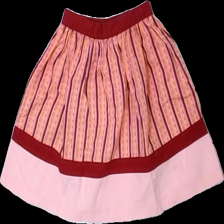
View: front
Type: Skirt
Category: Children
Brand: Not in the list
Brand text on label: steffens
Colors: Blue
Material: 100% cotton
Pattern: Geometric print
Cut: Regular
Size: 122
Season: All
Holes: Major
Damage location: middle center
Damage 2 location: top center
Damage 3 location: top right
Price range: <50
Recommended usage: Export
Description: kjol med geometriska mönster, ett lagat hål
Comment: fult lagat hål